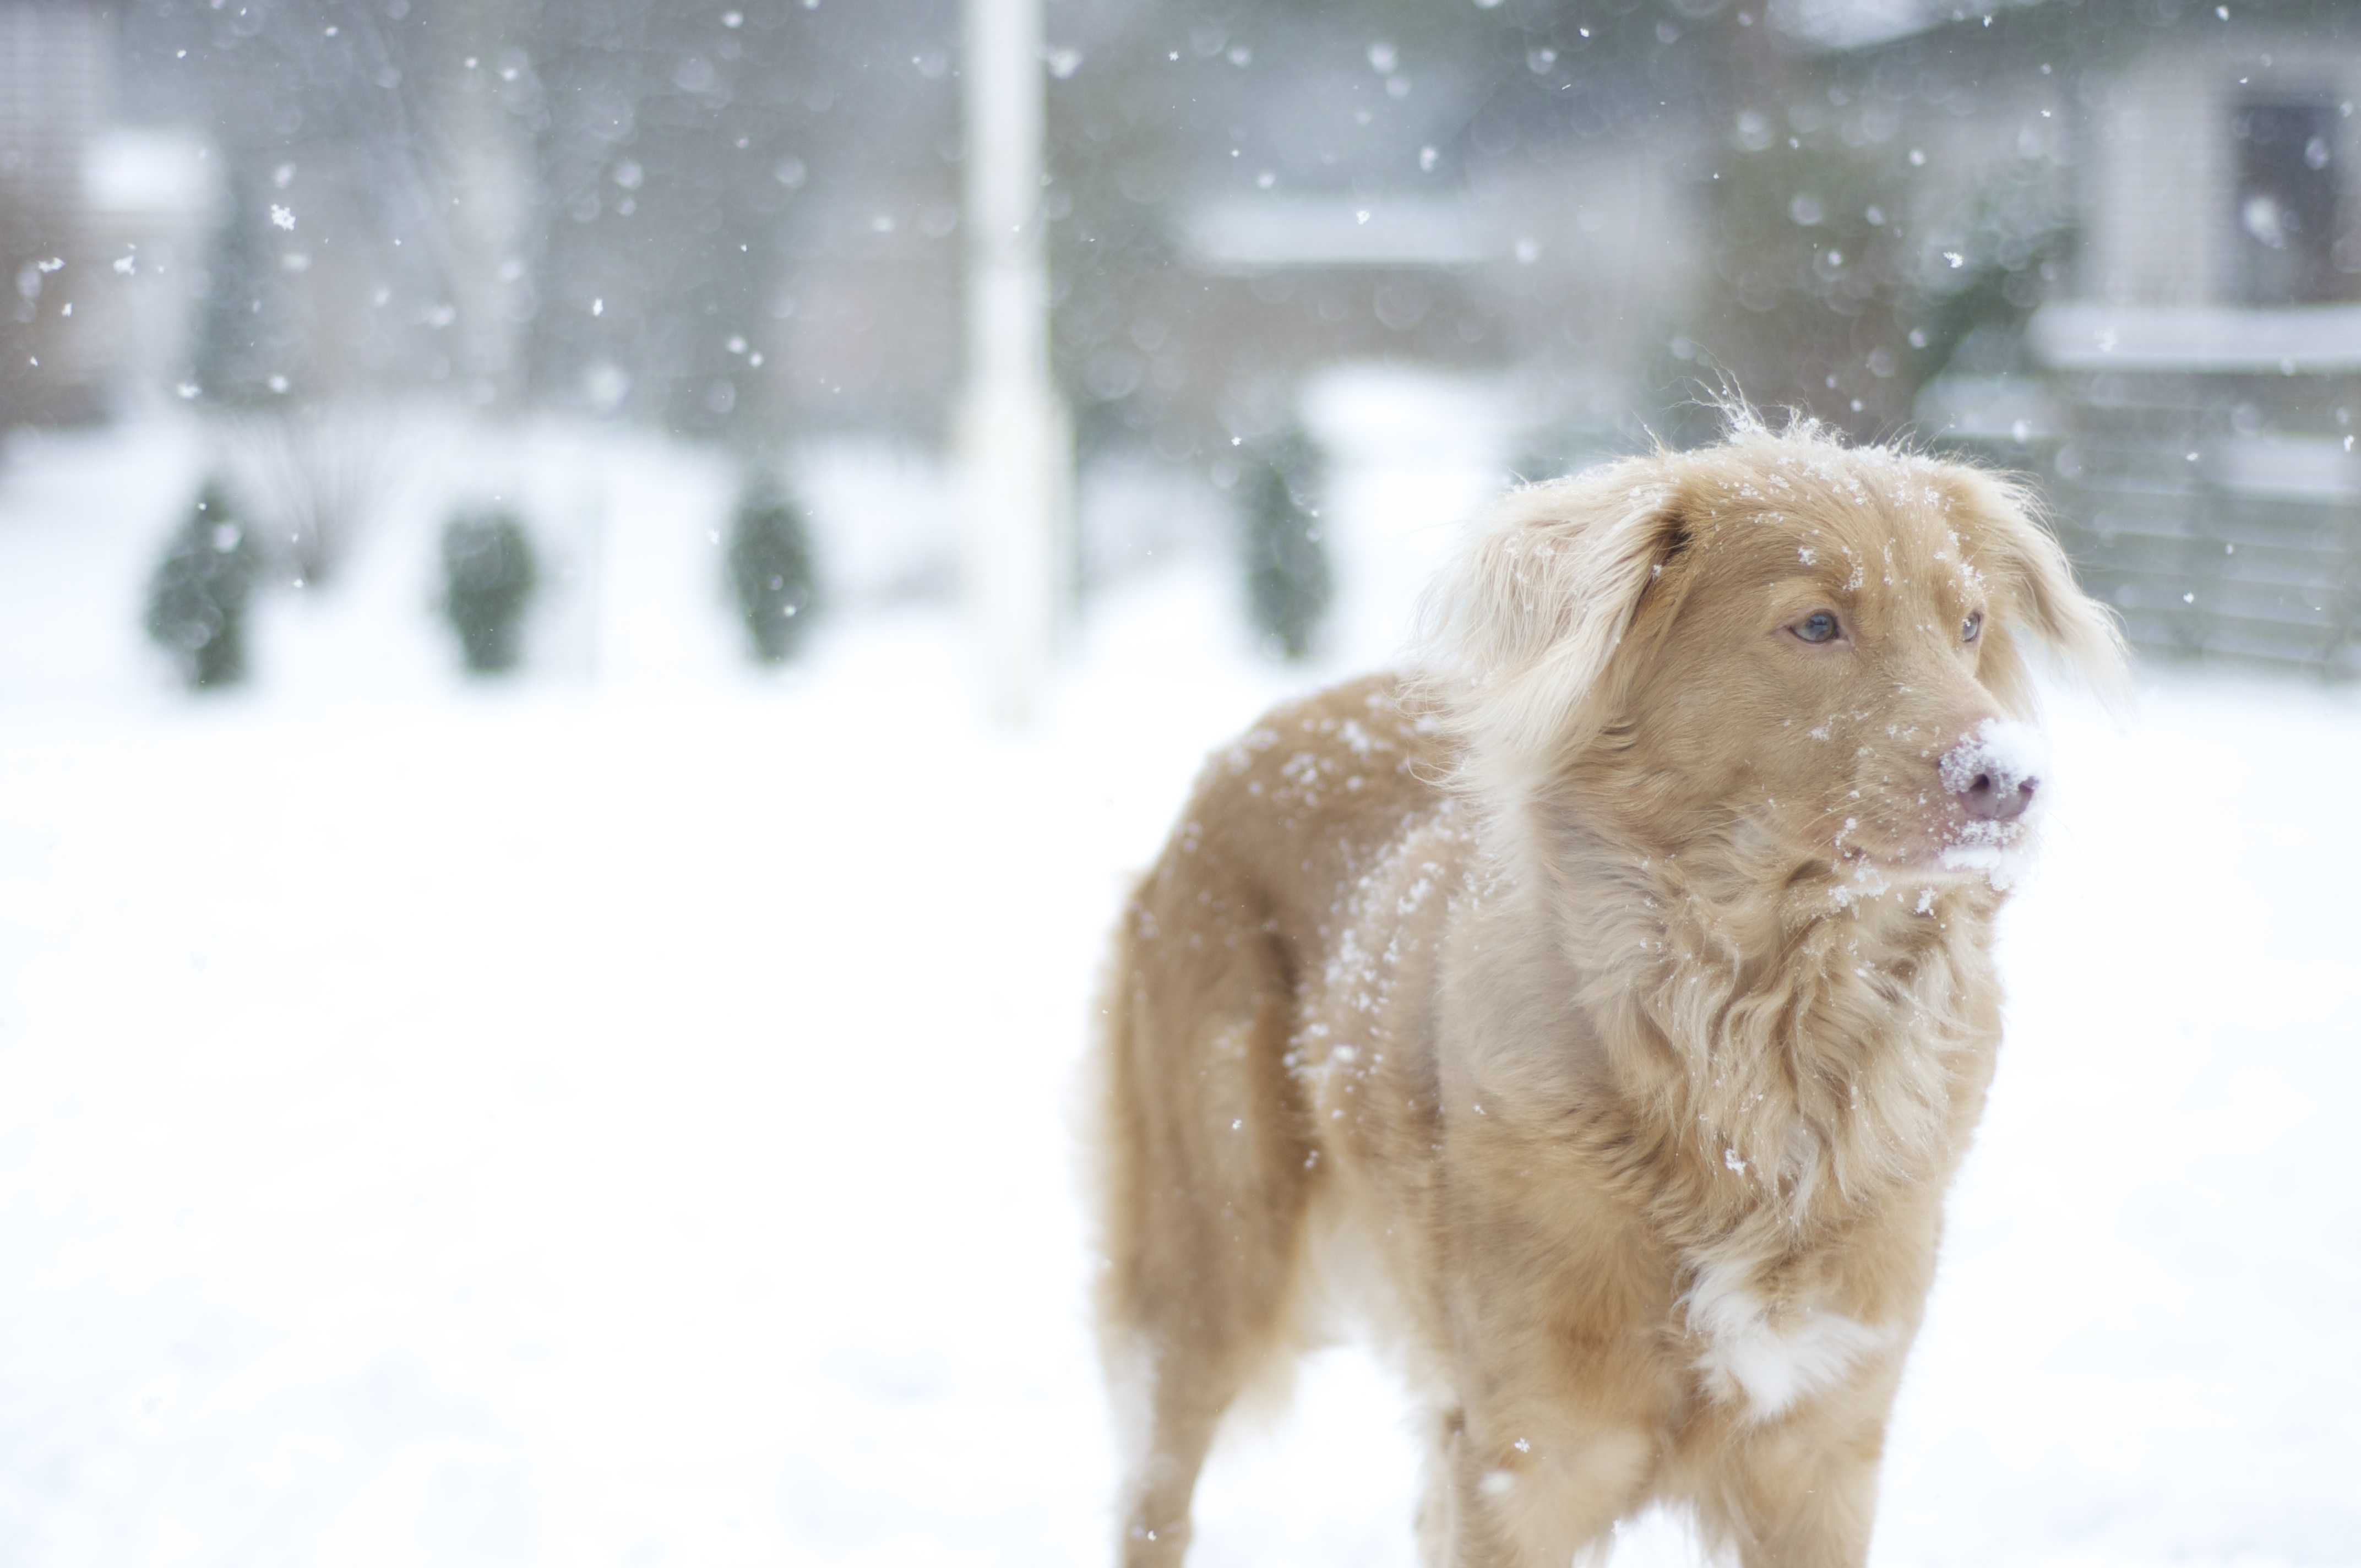
snow, winter, dog, weather, mammal, golden retriever, vertebrate, retriever, street dog, dog like mammal, dog breed group, dog crossbreeds, nova scotia duck tolling retriever